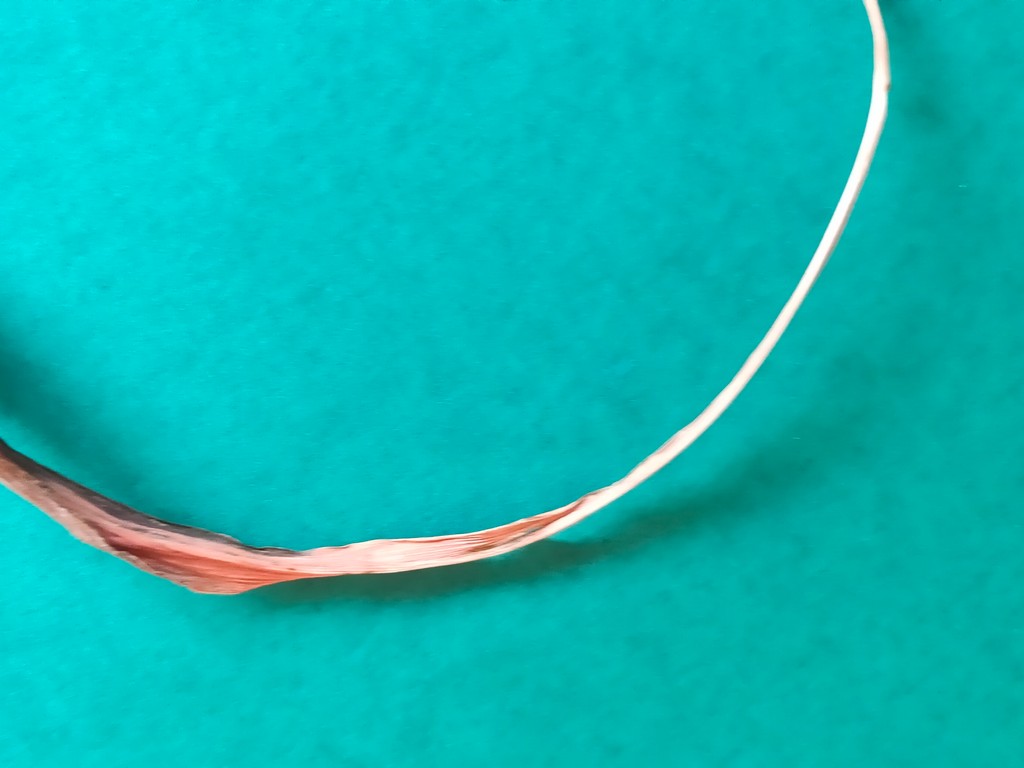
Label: Dried